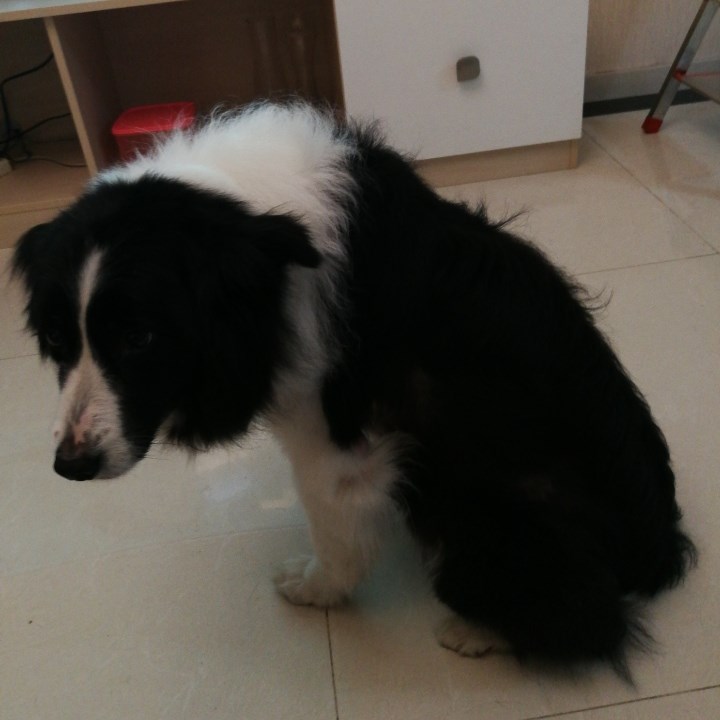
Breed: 2594-n000109-Border_collie